Space architecture

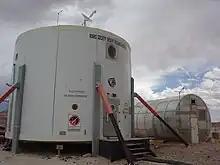
The Mars Desert Research Station is located in the Utah desert because of its relative similarity to the Martian surface

A starting point for space architecture theory is the search for extreme environments in terrestrial settings where humans have lived, and the formation of analogs between these environments and space. For example, humans have lived in submarines deep in the ocean, in bunkers beneath the Earth's surface, and on Antarctica, and have safely entered burning buildings, radioactively contaminated zones, and the stratosphere with the help of technology. Aerial refueling enables Air Force One to stay airborne virtually indefinitely. Nuclear powered submarines generate oxygen using electrolysis and can stay submerged for months at a time. Many of these analogs can be very useful design references for space systems. In fact space station life support systems and astronaut survival gear for emergency landings bear striking similarity to submarine life support systems and military pilot survival kits, respectively.